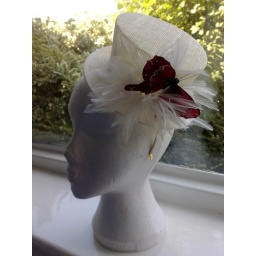
Ava fascinator in White with White feathers and red butterfly